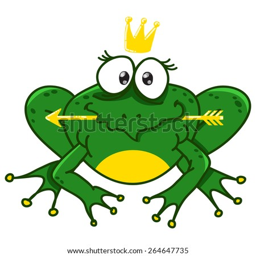
illustration of a smiling frog with arrow and crown on a white background